Undernutrition in children

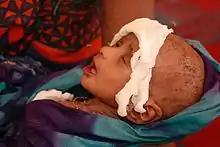
Starved child in Somalia

Linked to of all child deaths, malnutrition is especially dangerous for women and children. Malnourished women will usually have malnourished fetuses while they are pregnant, which can lead to physically and mentally stunted children, creating a cycle of malnutrition and underdevelopment. One of the most severe at risk populations are children under 5. Malnutrition during the early stages of development can have negative and severe effects on growth and intellectual development. This effect on a child's intellectual quotient makes it harder for them later in life to achieve their true potential abilities. Breaking the cycle of malnutrition during early childhood development can break the cycle of intergenerational poverty among poor communities.